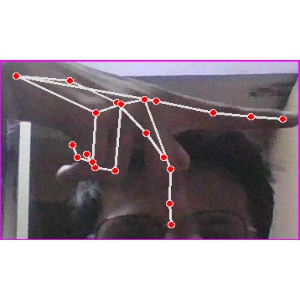
अक्षर: प